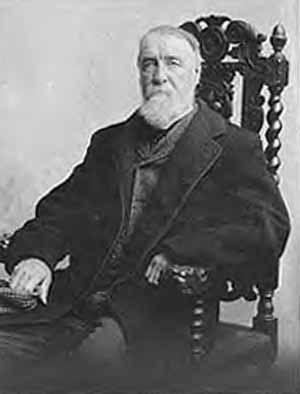
Au baseball, le terme batterie désigne le couple lanceur/receveur de l'équipe en défense. Ces joueurs sont respectivement notés 1 et 2 dans l'alignement défensif.
Henry Chadwick est un journaliste sportif et historien du baseball anglo-américain, souvent appelé le « père du baseball » pour ses premiers reportages et ses contributions à l'élaboration du jeu. Il a édité le premier guide du baseball qui a été vendu au public. Il a été intronisé à titre posthume dans le Temple de la renommée du baseball.